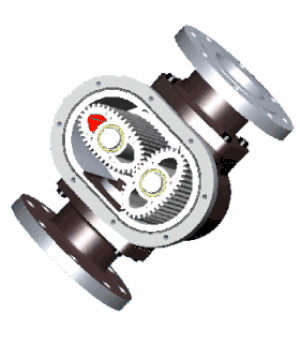
Flowmåler
Eksempel på mekanik i en flowmåler
Flowmåler er et instrument til at måle volumen-/ hastighedsgennemstrømning af forskellige medier gennem rør, blandt andet vand, olieprodukter, gas og andet.